Sky position (RA, Dec in degrees): 126.276, 24.204
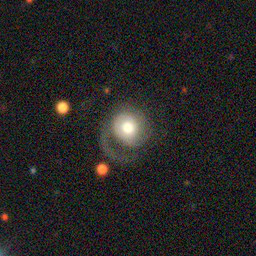
Galaxy morphology: Unbarred Loose Spiral Galaxies